International Bureau of Weights and Measures

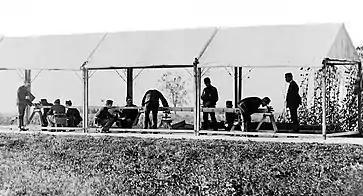

In 1855, the Dufour map (French: "Carte Dufour"), the first topographic map of Switzerland for which the metre was adopted as the unit of length, won the gold medal at the Exposition Universelle. However, the baselines for this map were measured in 1834 with three toises long measuring rods calibrated on a toise made in 1821 by Jean Nicolas Fortin for Friedrich Georg Wilhelm von Struve.